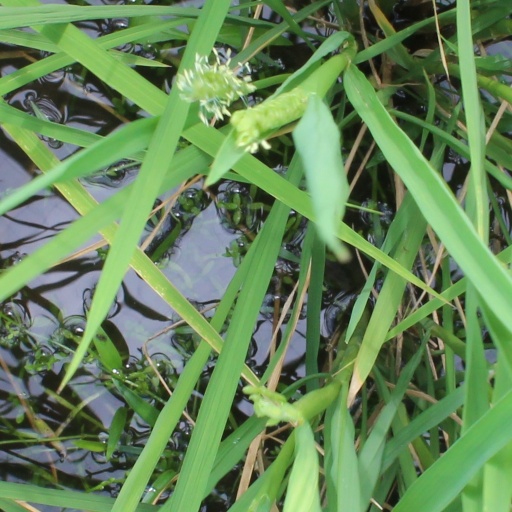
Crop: rice